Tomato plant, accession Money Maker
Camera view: tilt-top (135 deg); turntable rotation: 180 degrees
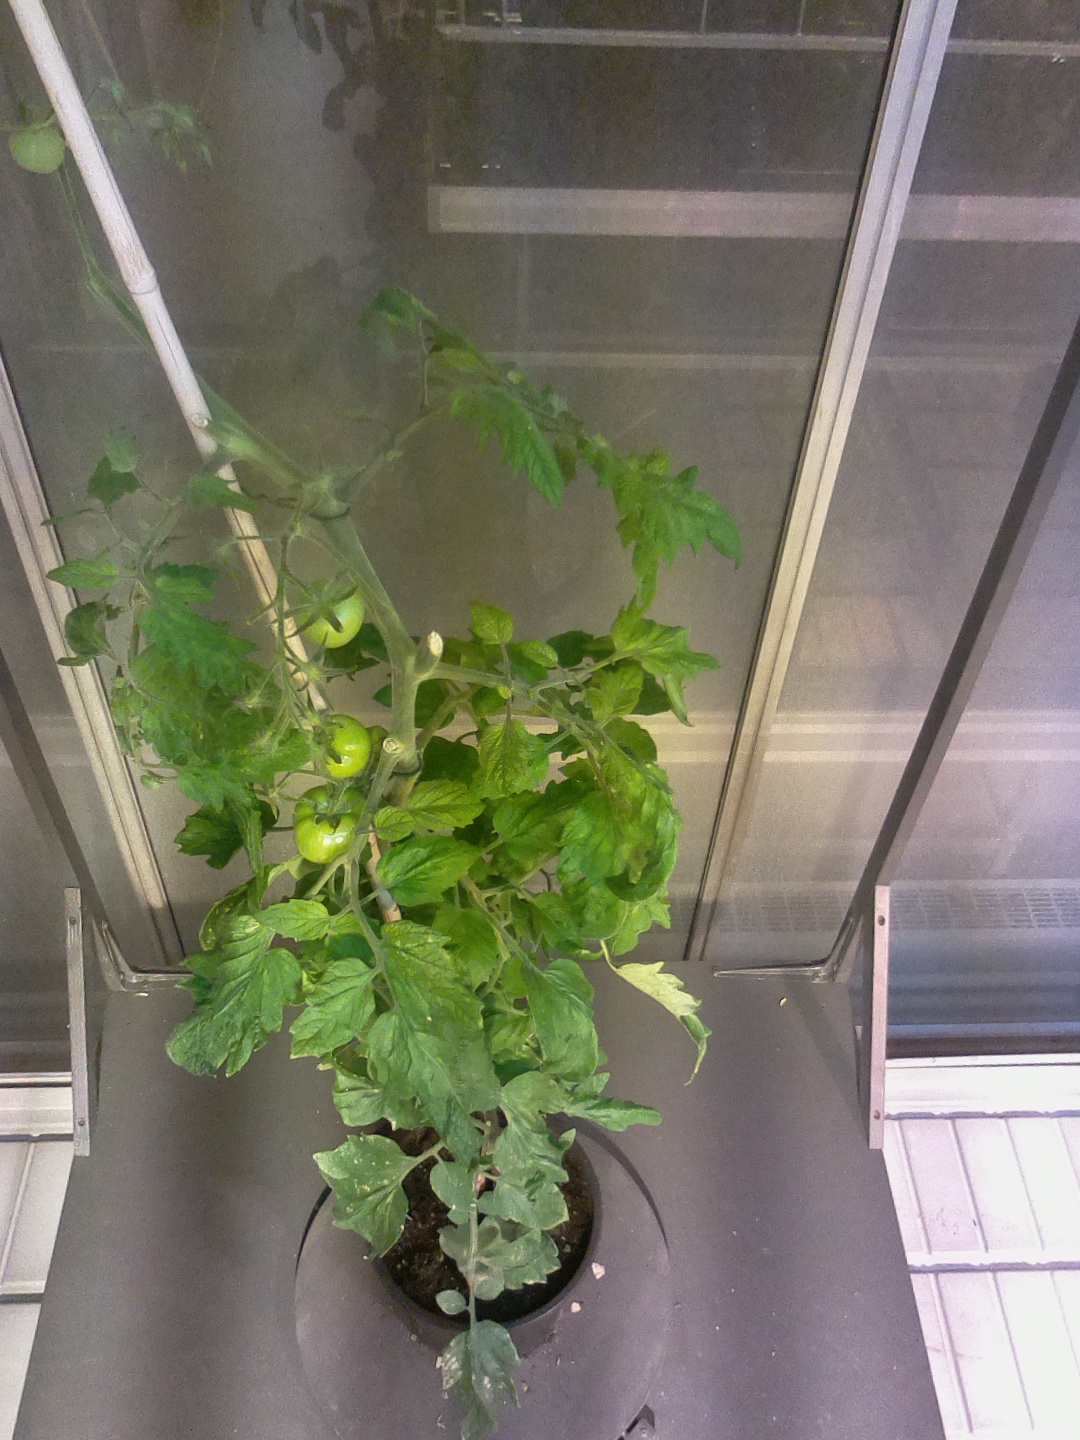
BBCH growth stage 79: 90% -100% of final fruit size